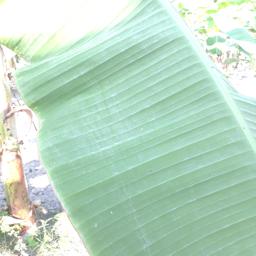
Label: POTASSIUM DEFICIENCY